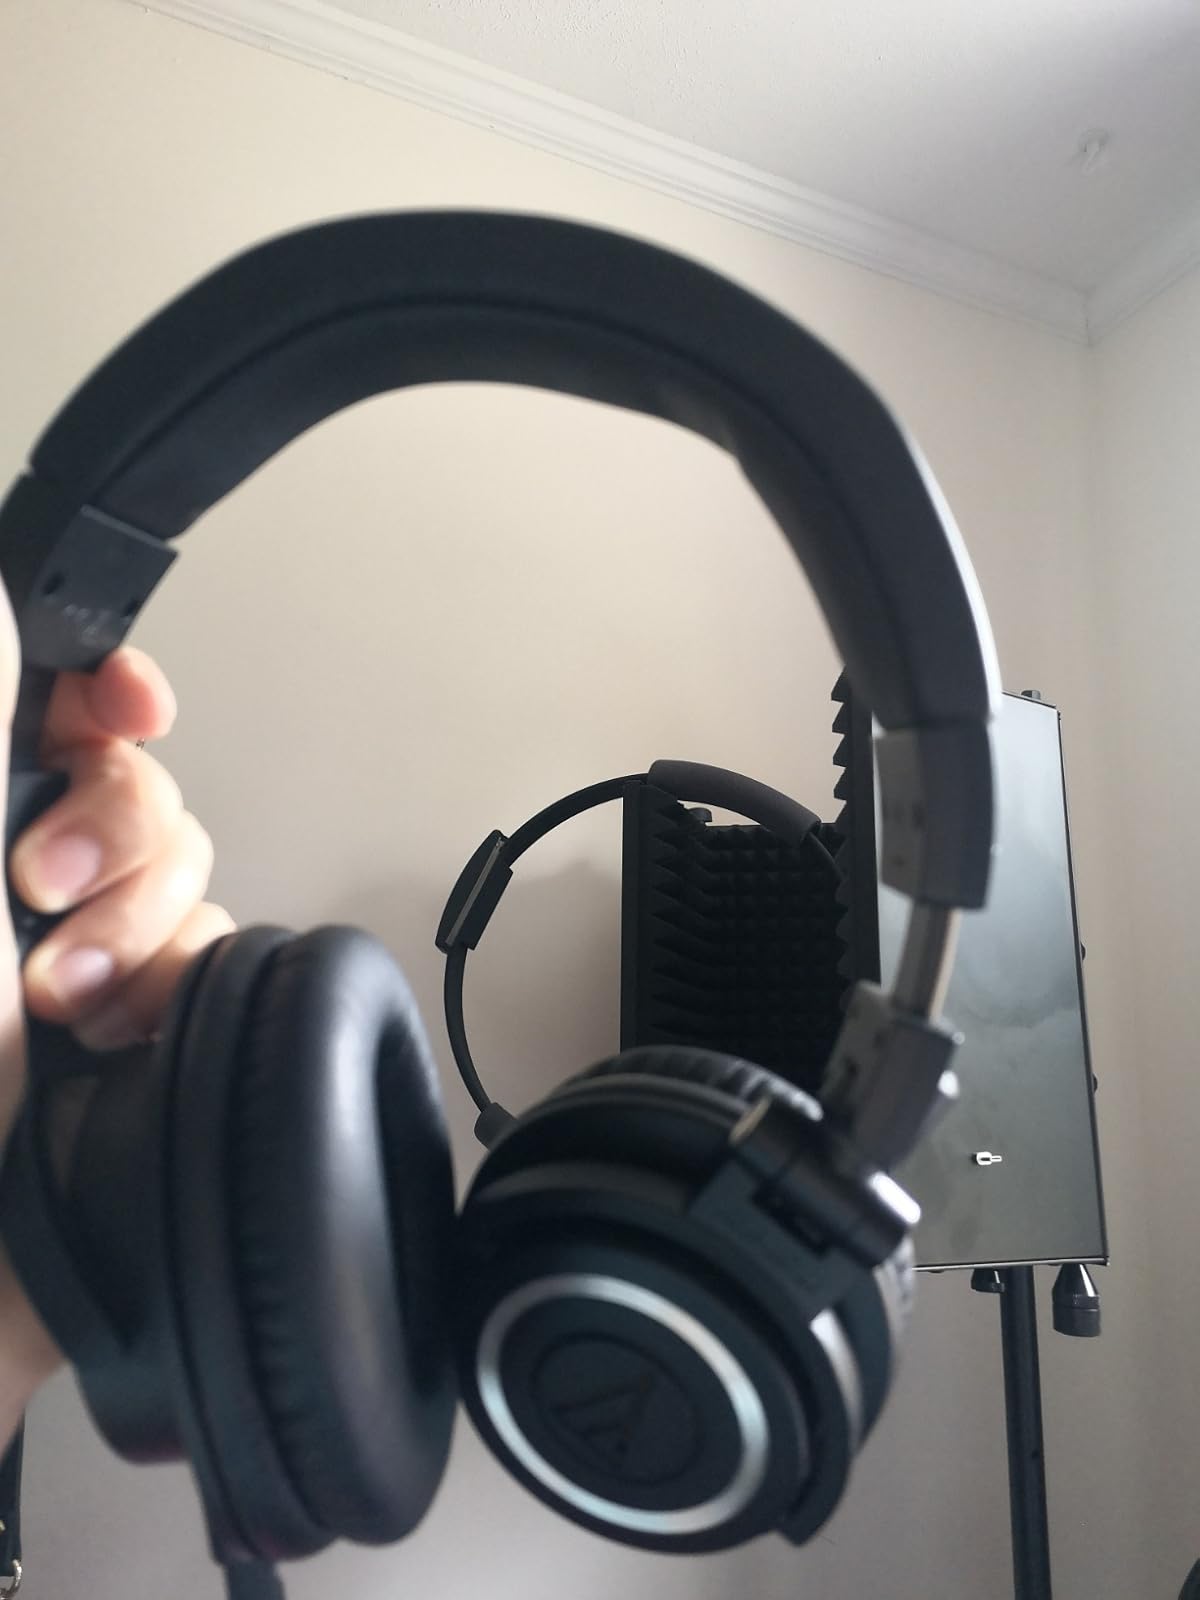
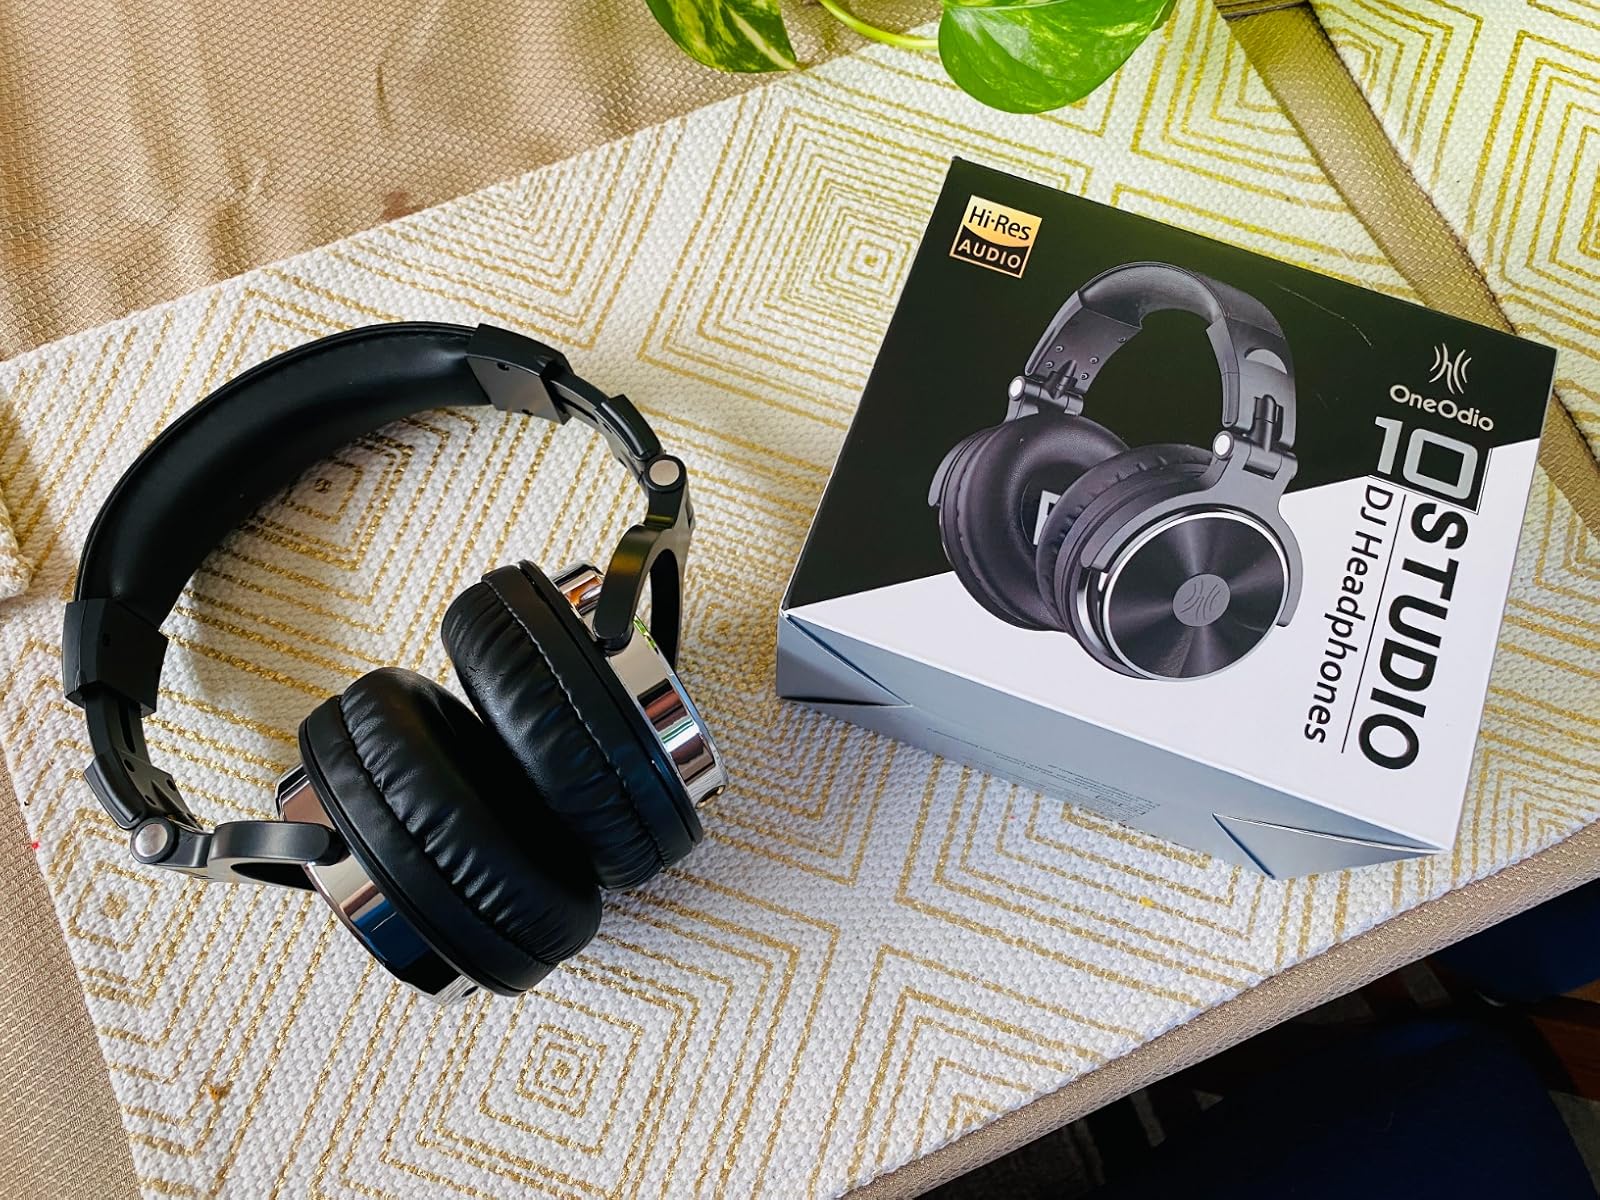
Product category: headphones
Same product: no